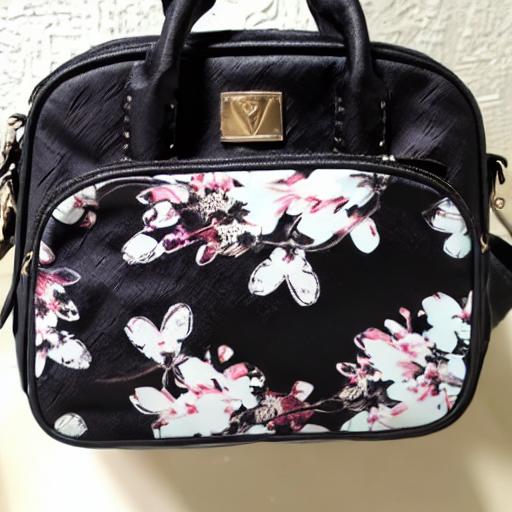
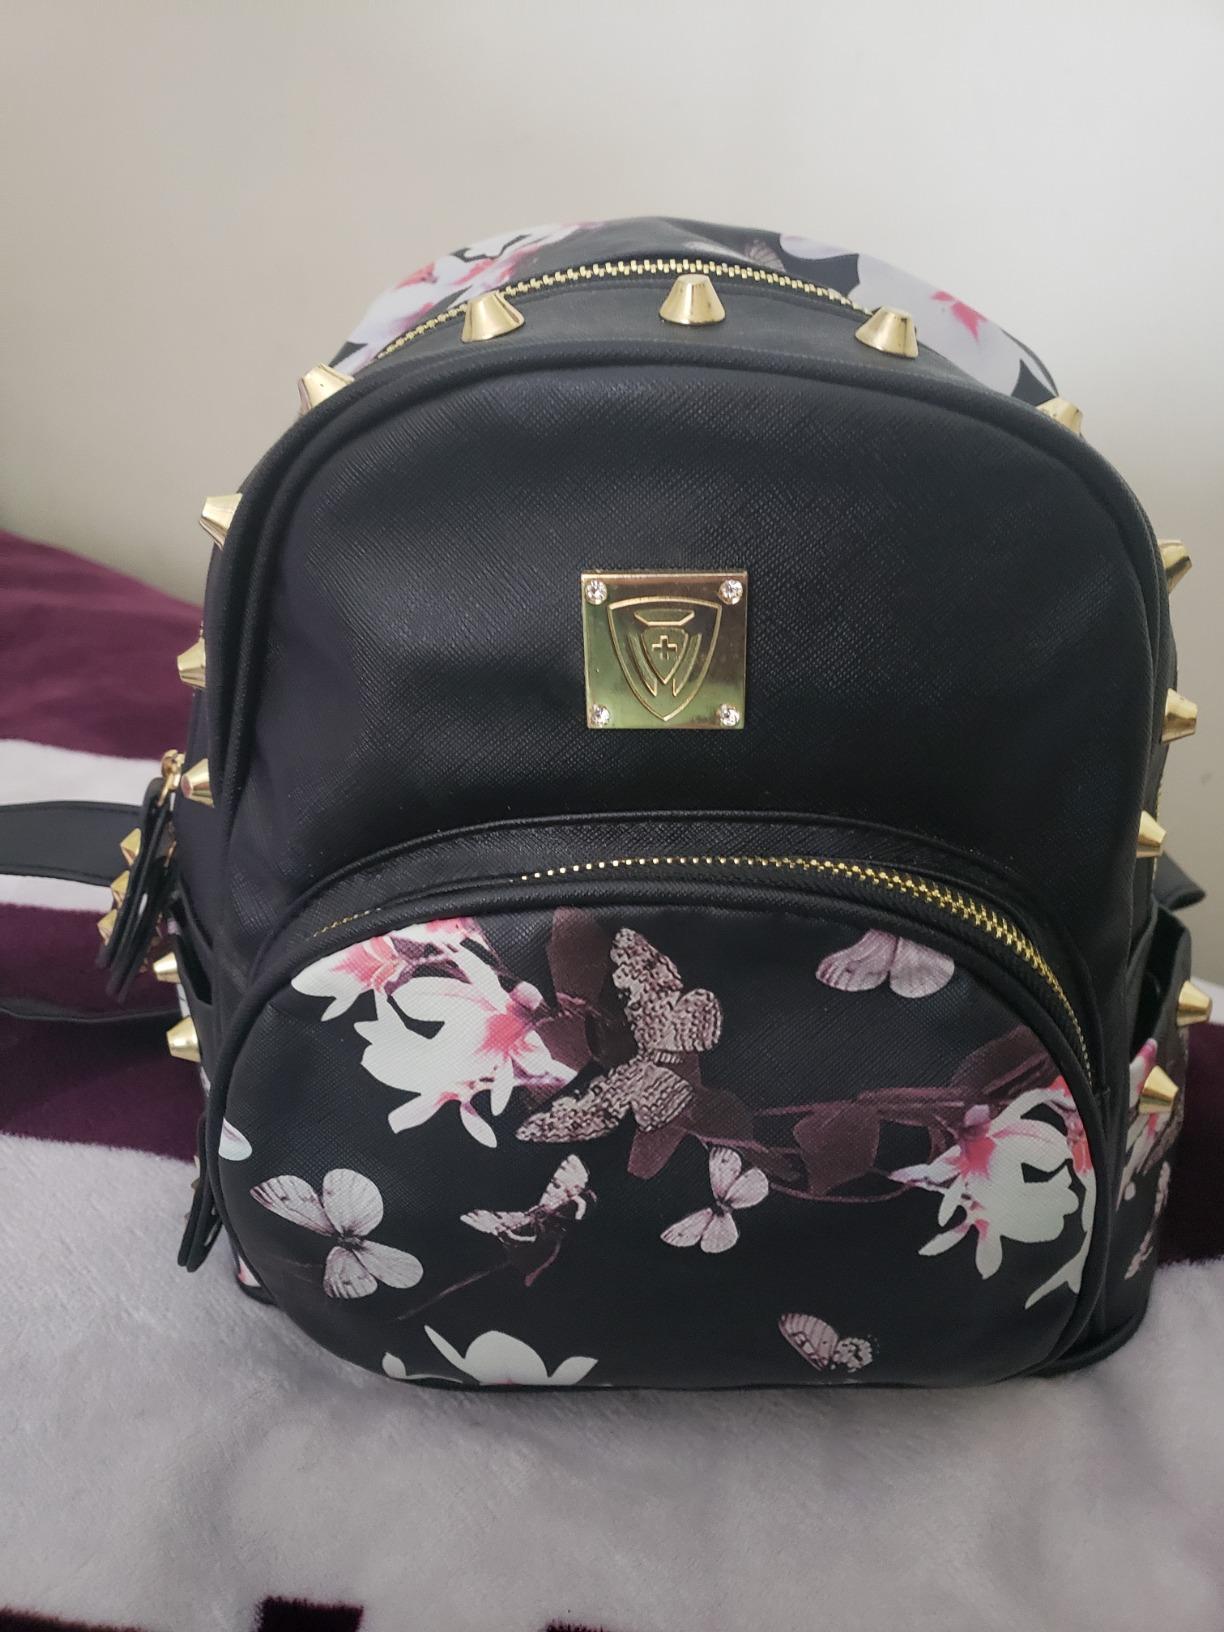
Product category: accessories_handbag
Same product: no